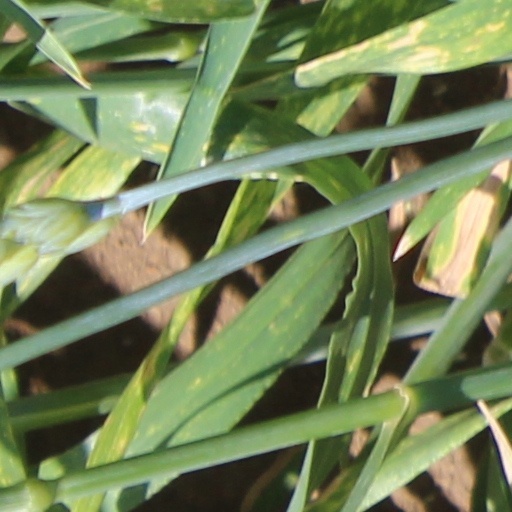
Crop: wheat